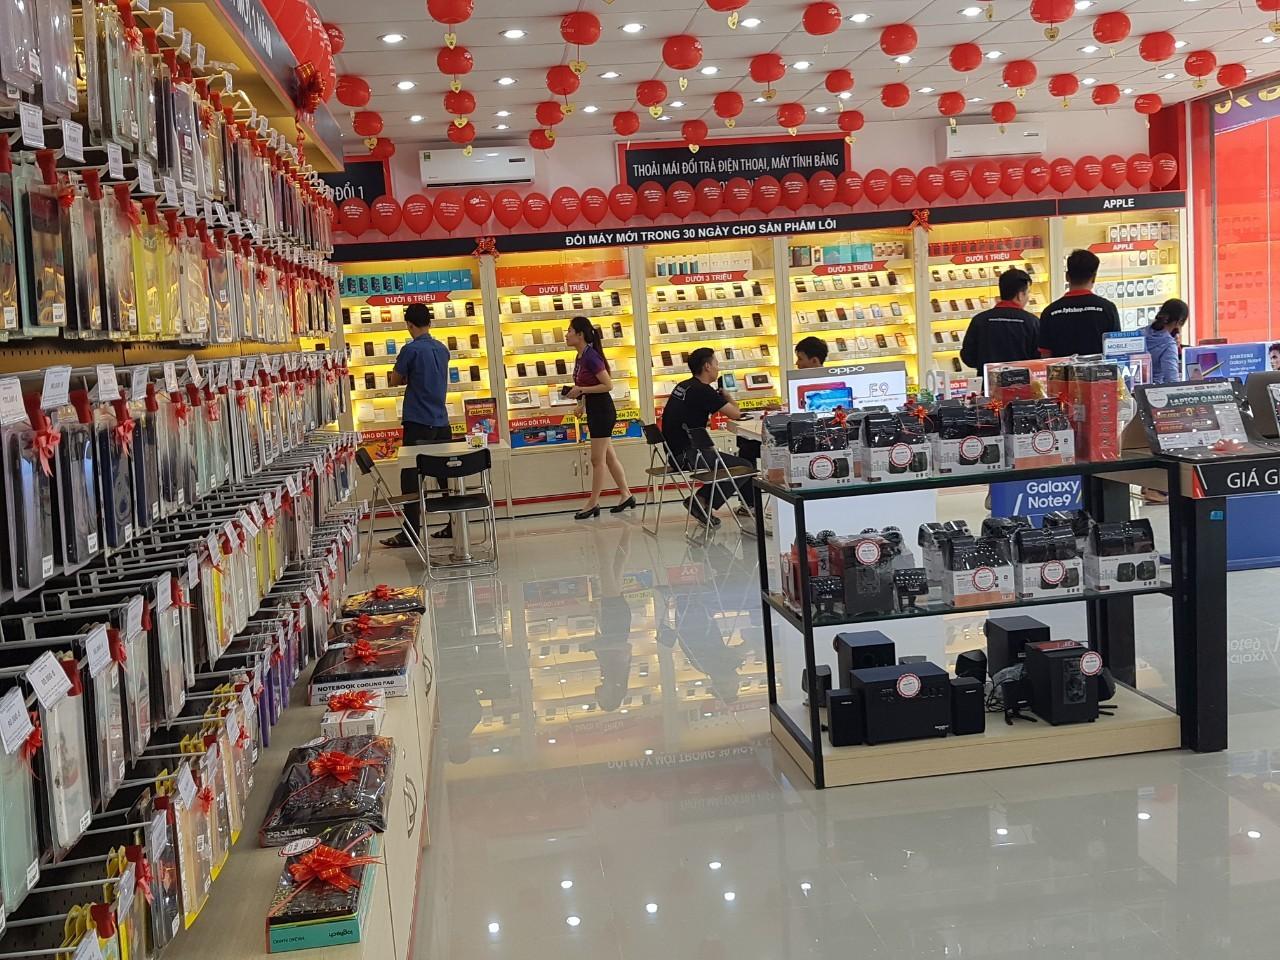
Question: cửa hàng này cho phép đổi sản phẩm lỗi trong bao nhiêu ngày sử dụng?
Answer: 30 ngày